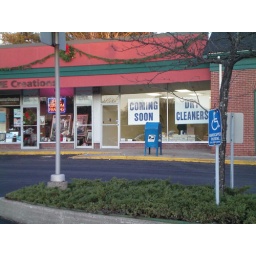
A sign hangs in the window for a new dry cleaners to come.